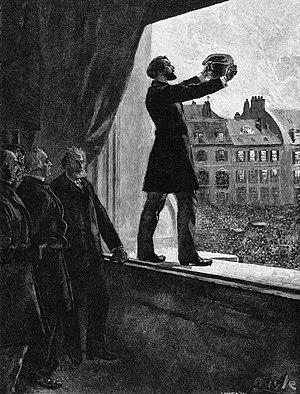
Cette page concerne l'année 1870 du calendrier grégorien.
Le Second Empire est le système constitutionnel et politique instauré en France le 2 décembre 1852 lorsque Louis-Napoléon Bonaparte, président de la République française, devient le souverain Napoléon III, empereur des Français, un an jour pour jour après son coup d'État du 2 décembre 1851. Ce régime politique succède à la Deuxième République et précède la Troisième République.
La Troisième République, ou IIIᵉ République, est le régime républicain en vigueur en France de septembre 1870 à juillet 1940, soit pendant presque 70 ans, le premier à s'imposer en France dans la durée depuis 1789. En effet, la France a expérimenté, en 80 ans, sept régimes politiques : trois monarchies constitutionnelles, deux républiques et deux empires. Ces difficultés contribuent à expliquer les hésitations de l'Assemblée nationale, qui met neuf ans, de 1870 à 1879, pour renoncer à la royauté et proposer une troisième constitution républicaine.